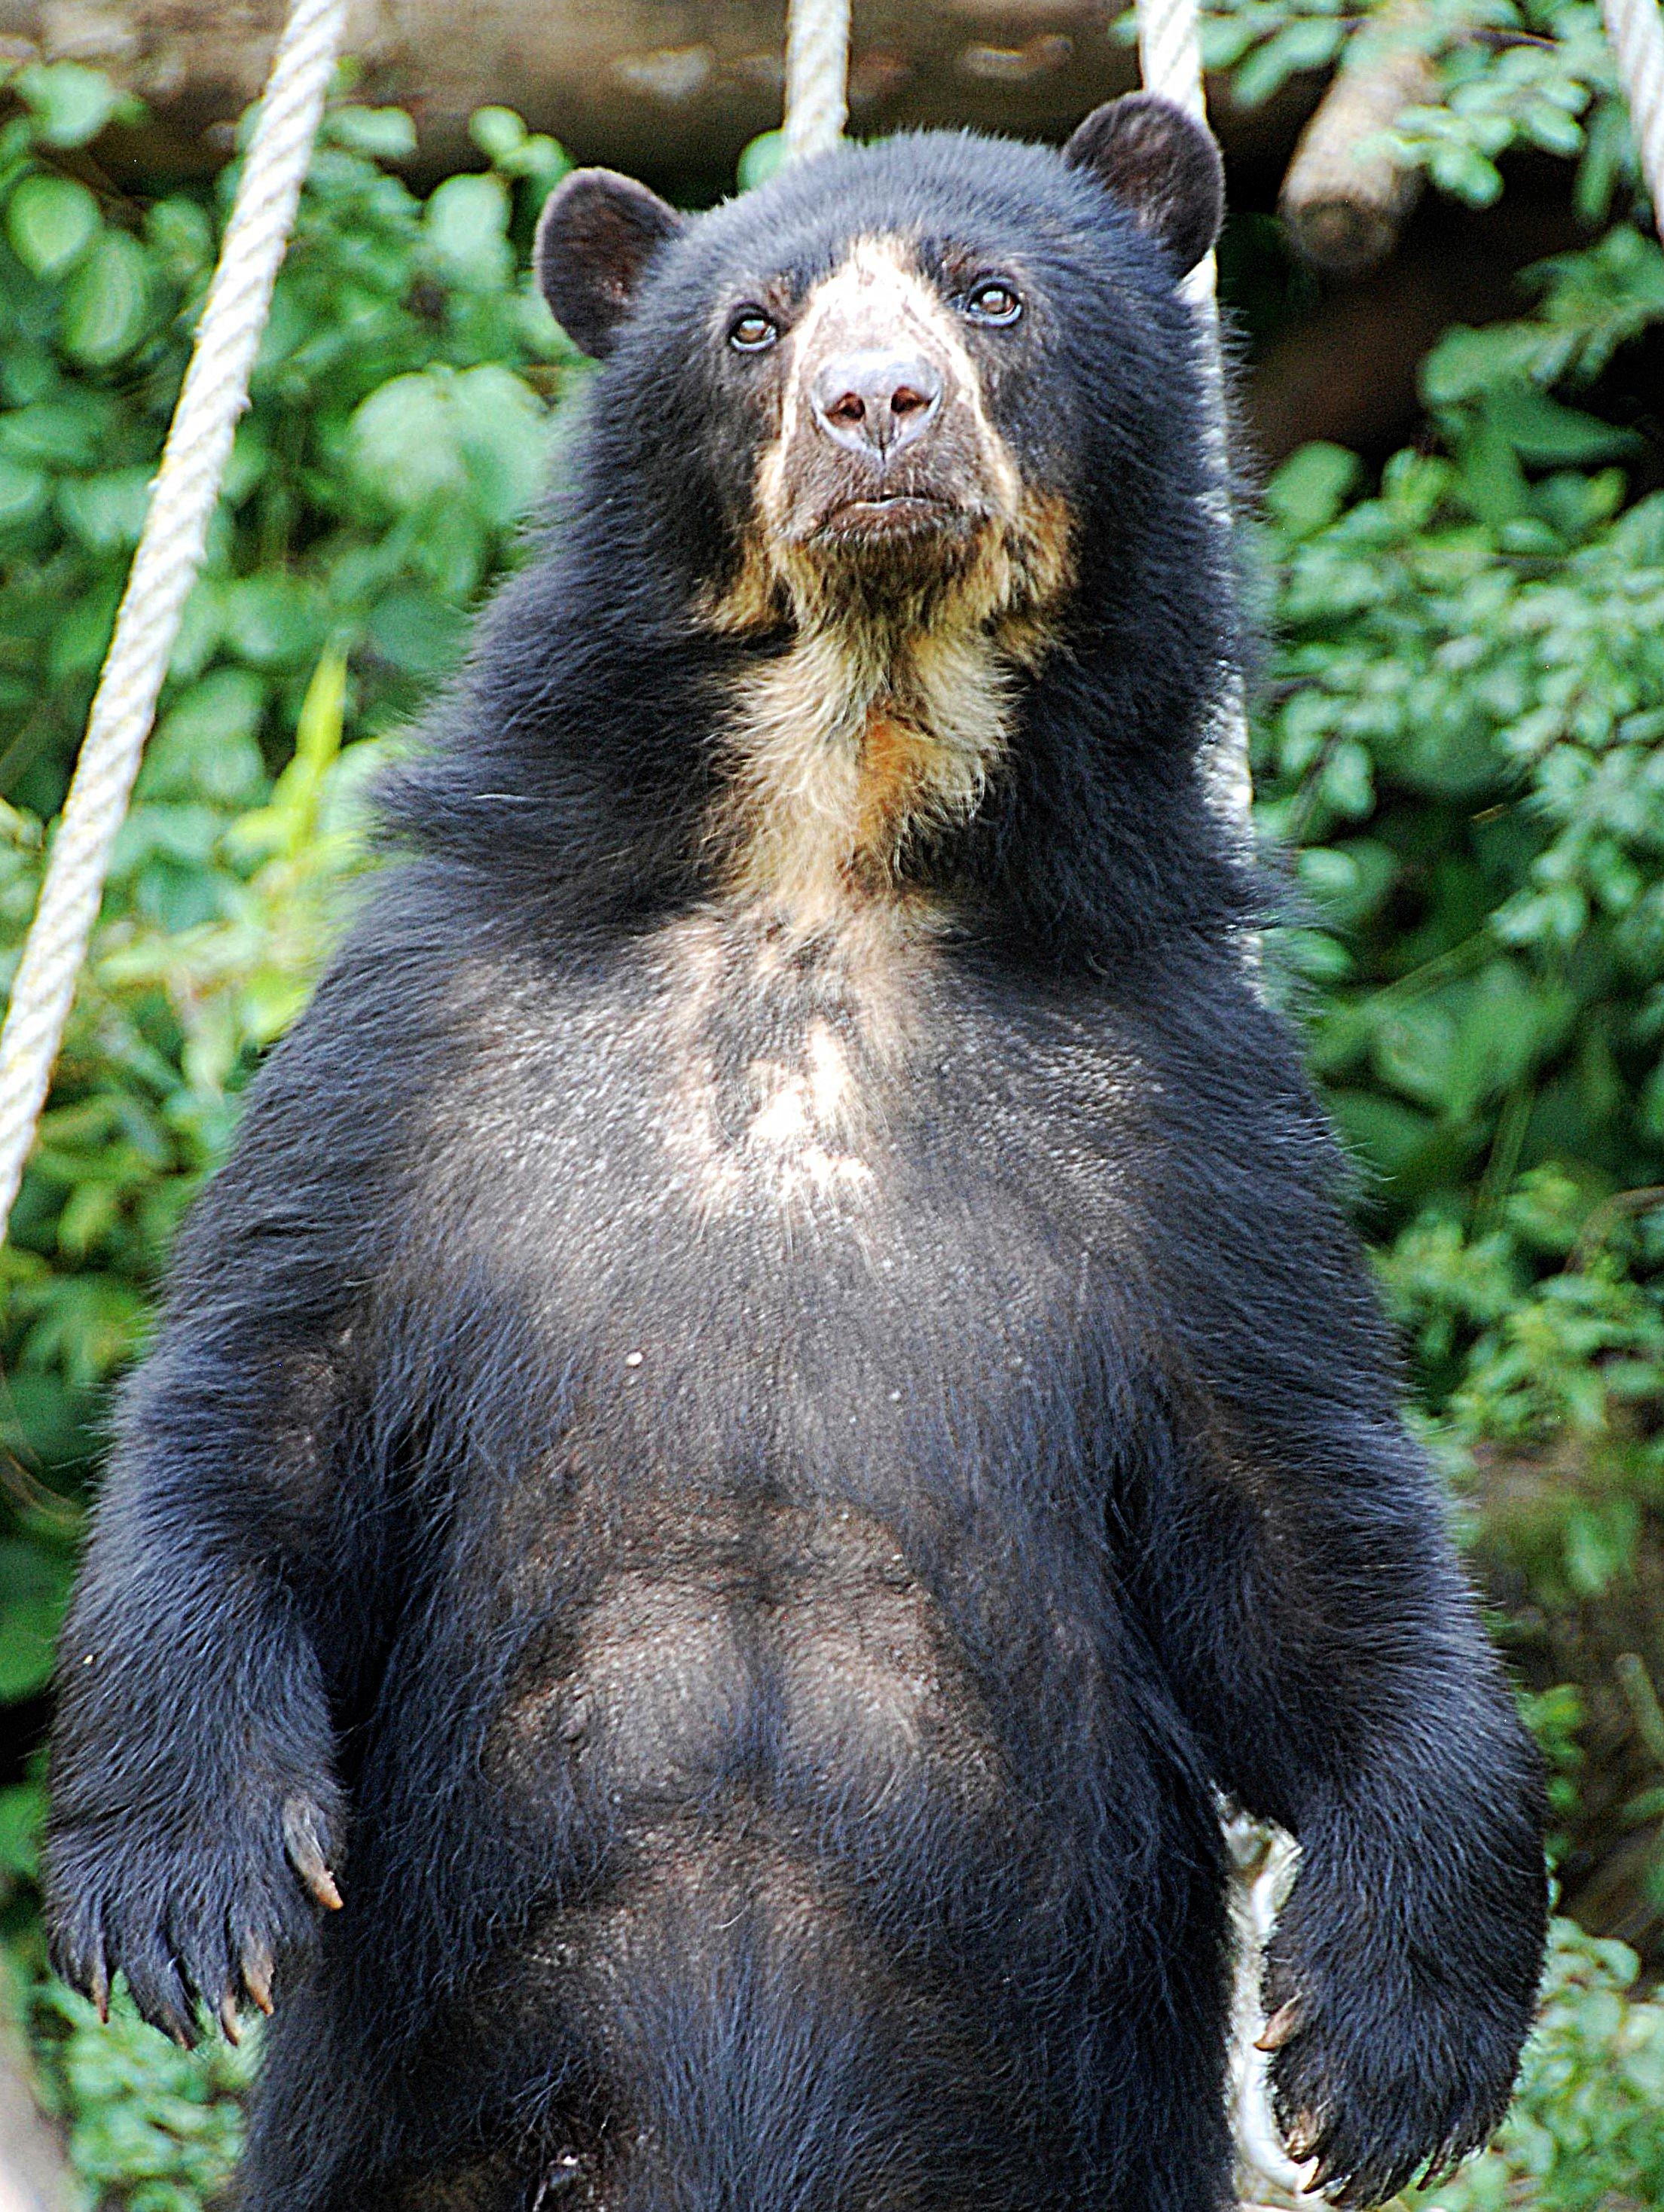
bear, wildlife, zoo, mammal, fauna, primate, chimpanzee, enclosure, vertebrate, spectacled bear, tasmanian devil, western gorilla, common chimpanzee, american black bear